Ramaria rasilispora

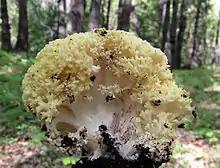
The fruit body branches abundantly from a thick, whitish stipe.

The fruit bodies are large and broad, measuring or more tall and wide. They originate from a single thick, conical stem measuring long and wide. The base can lead to several smooth branches, themselves branched twice or more. When young, the stipe and lower branches are whitish. The upper branches are yellow to apricot-yellow. The branch tips are initially yellow or the same color as the branch, but darken to brown in maturity. The primary branches are thick, from in diameter, while the upper branches are usually thick.